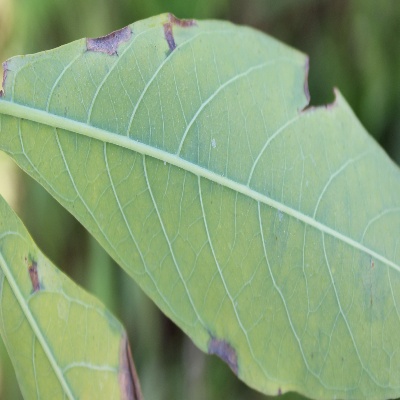
Crop: Cassava
Condition: bacterial blight